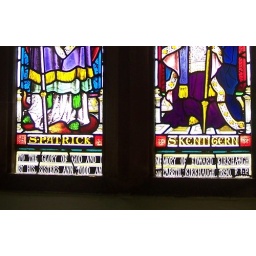
Stained glass window to Edward Kirkhaugh 1890 by his sisters Ann Todd and Elizabeth Kirkhaugh